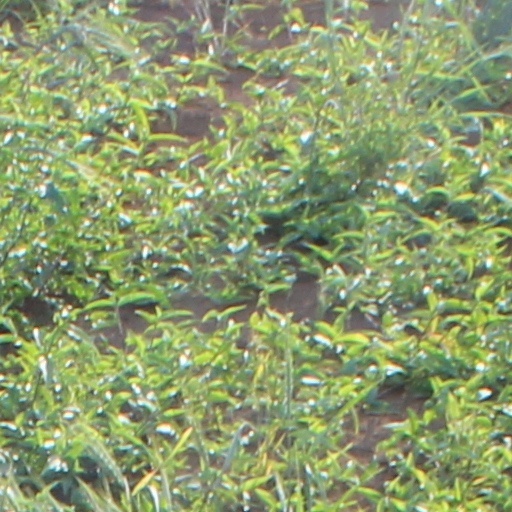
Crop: wheat